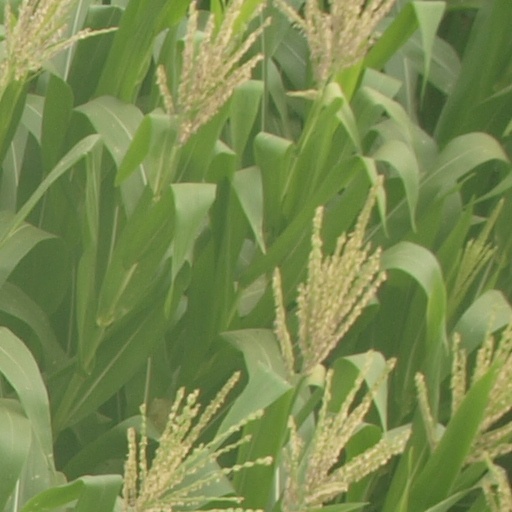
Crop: maize; corn